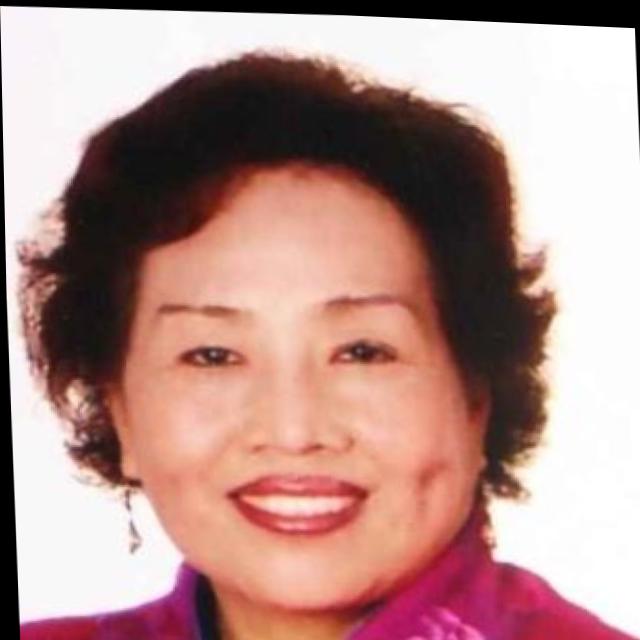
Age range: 45-64